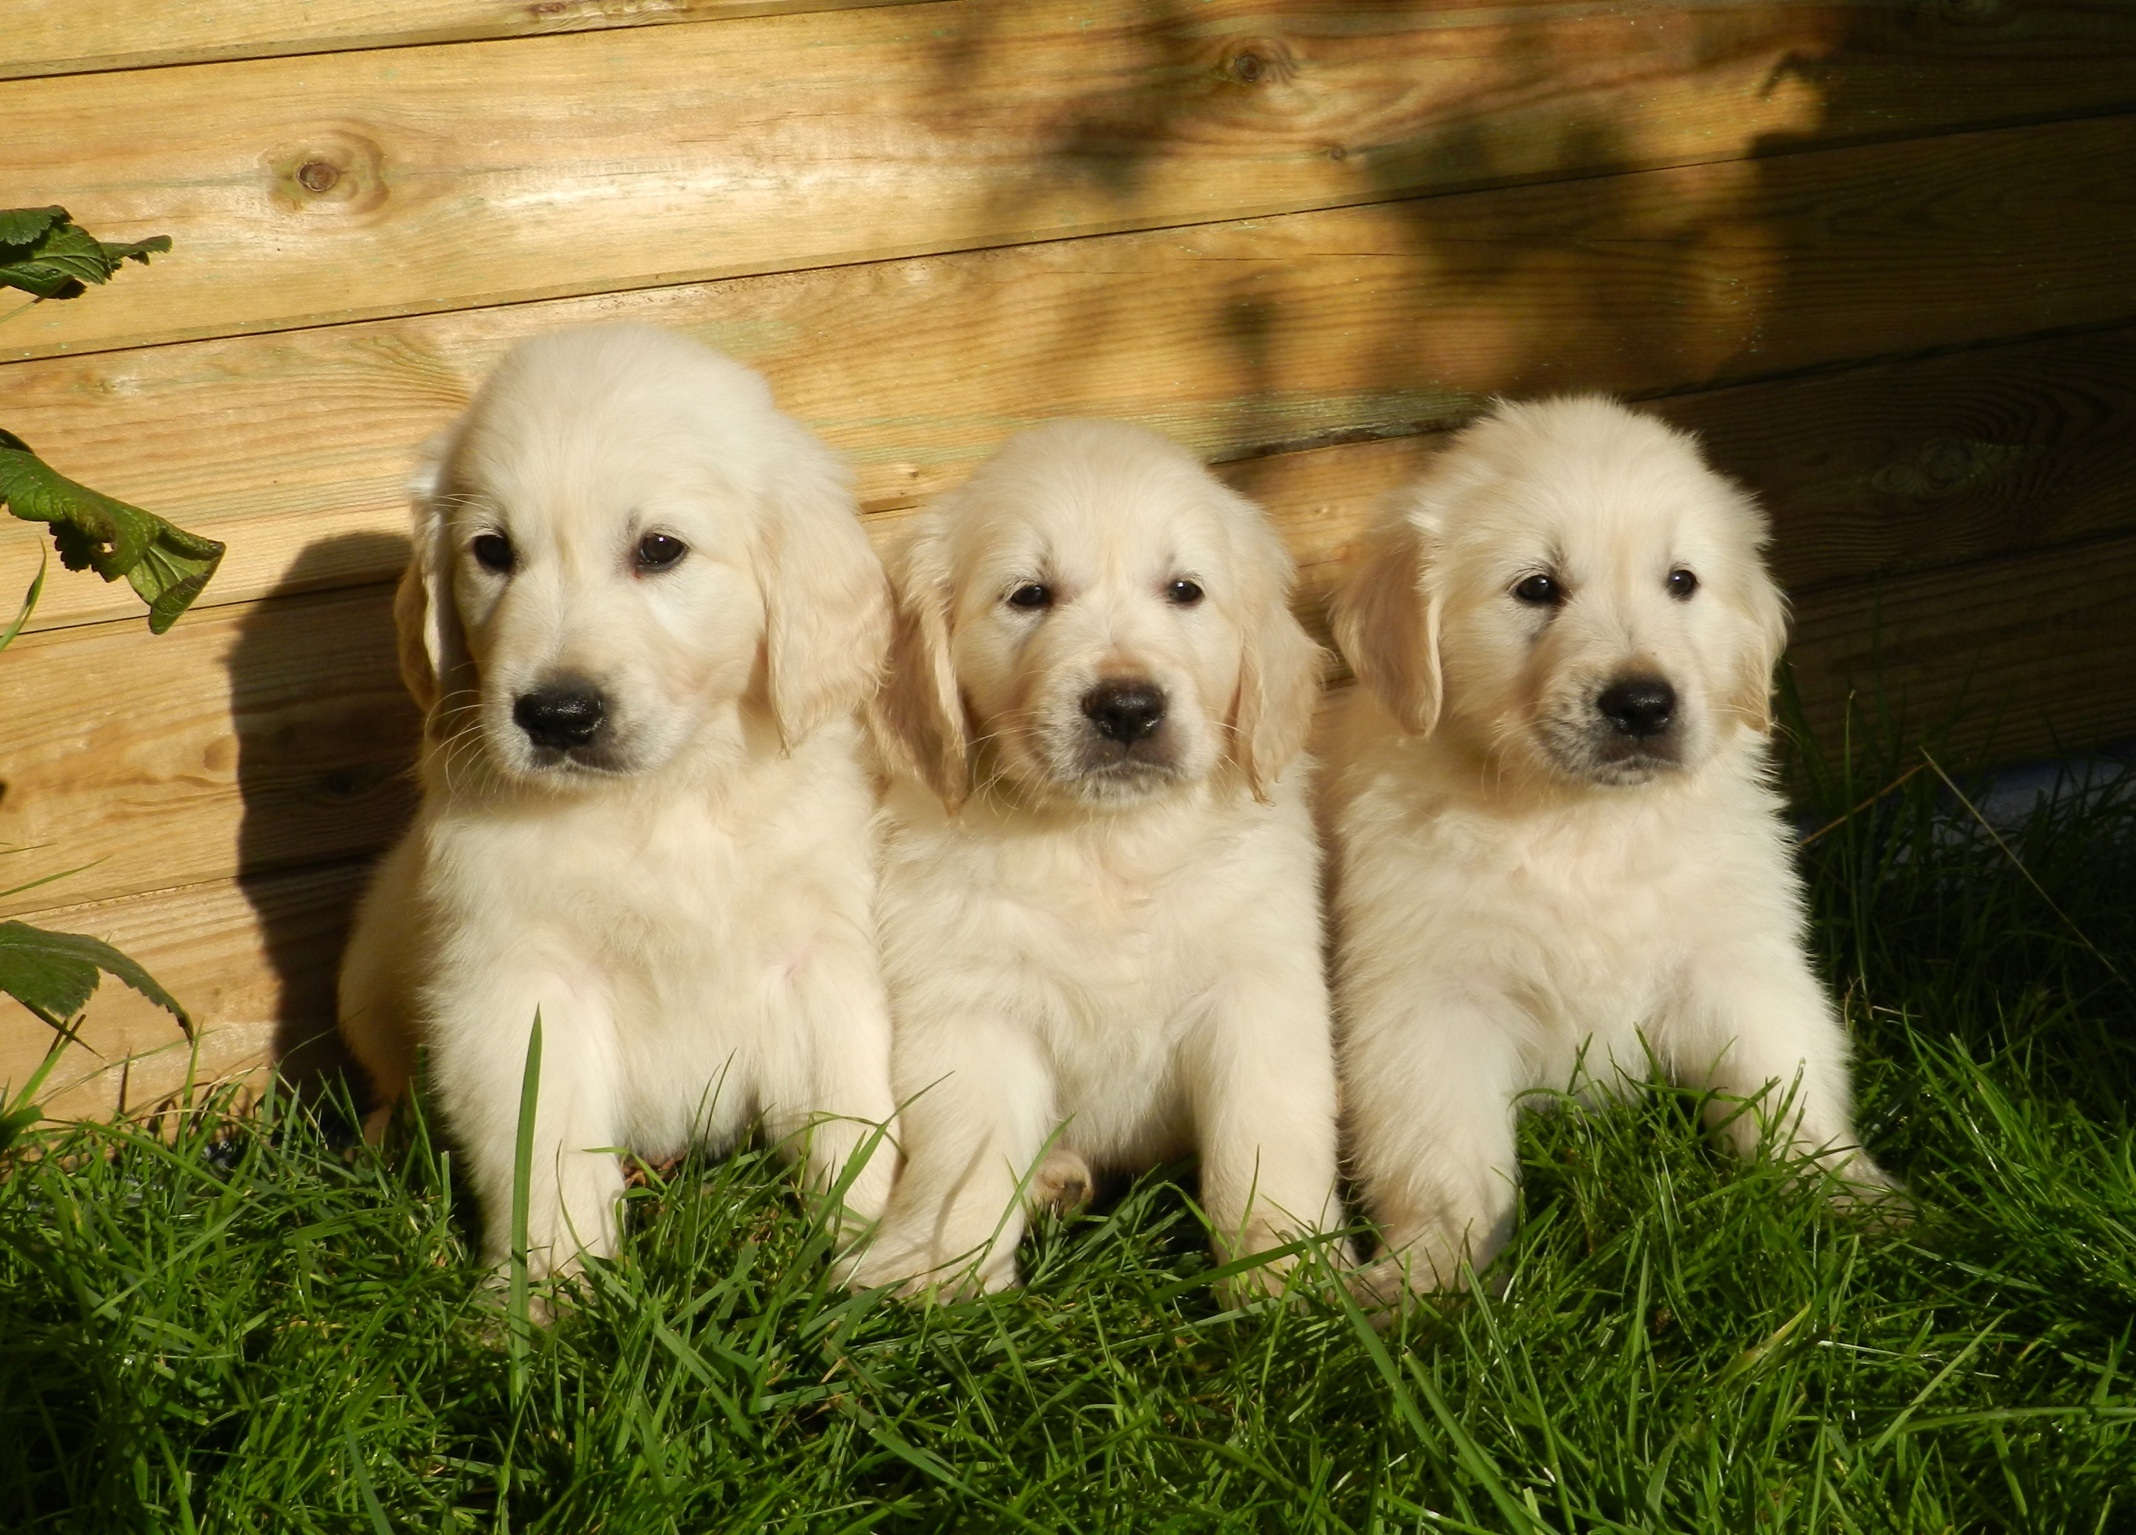
dog, animal, cute, mammal, domestic animal, golden retriever, vertebrate, labrador retriever, dog breed, retriever, puppies, dog like mammal, carnivoran, dog breed group, great pyrenees, maremma sheepdog, slovak cuvac, polish tatra sheepdog